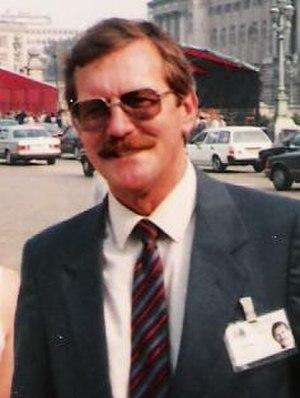
Clive John Derby Lewis est un homme politique d'Afrique du Sud, député de Krugersdorp et membre anglophone du Parti national puis du Parti conservateur.